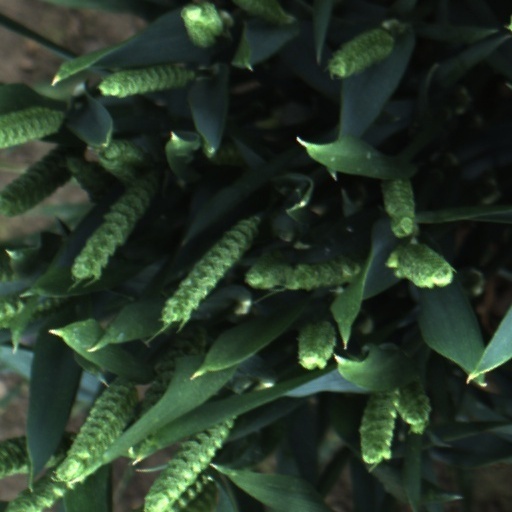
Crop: wheat